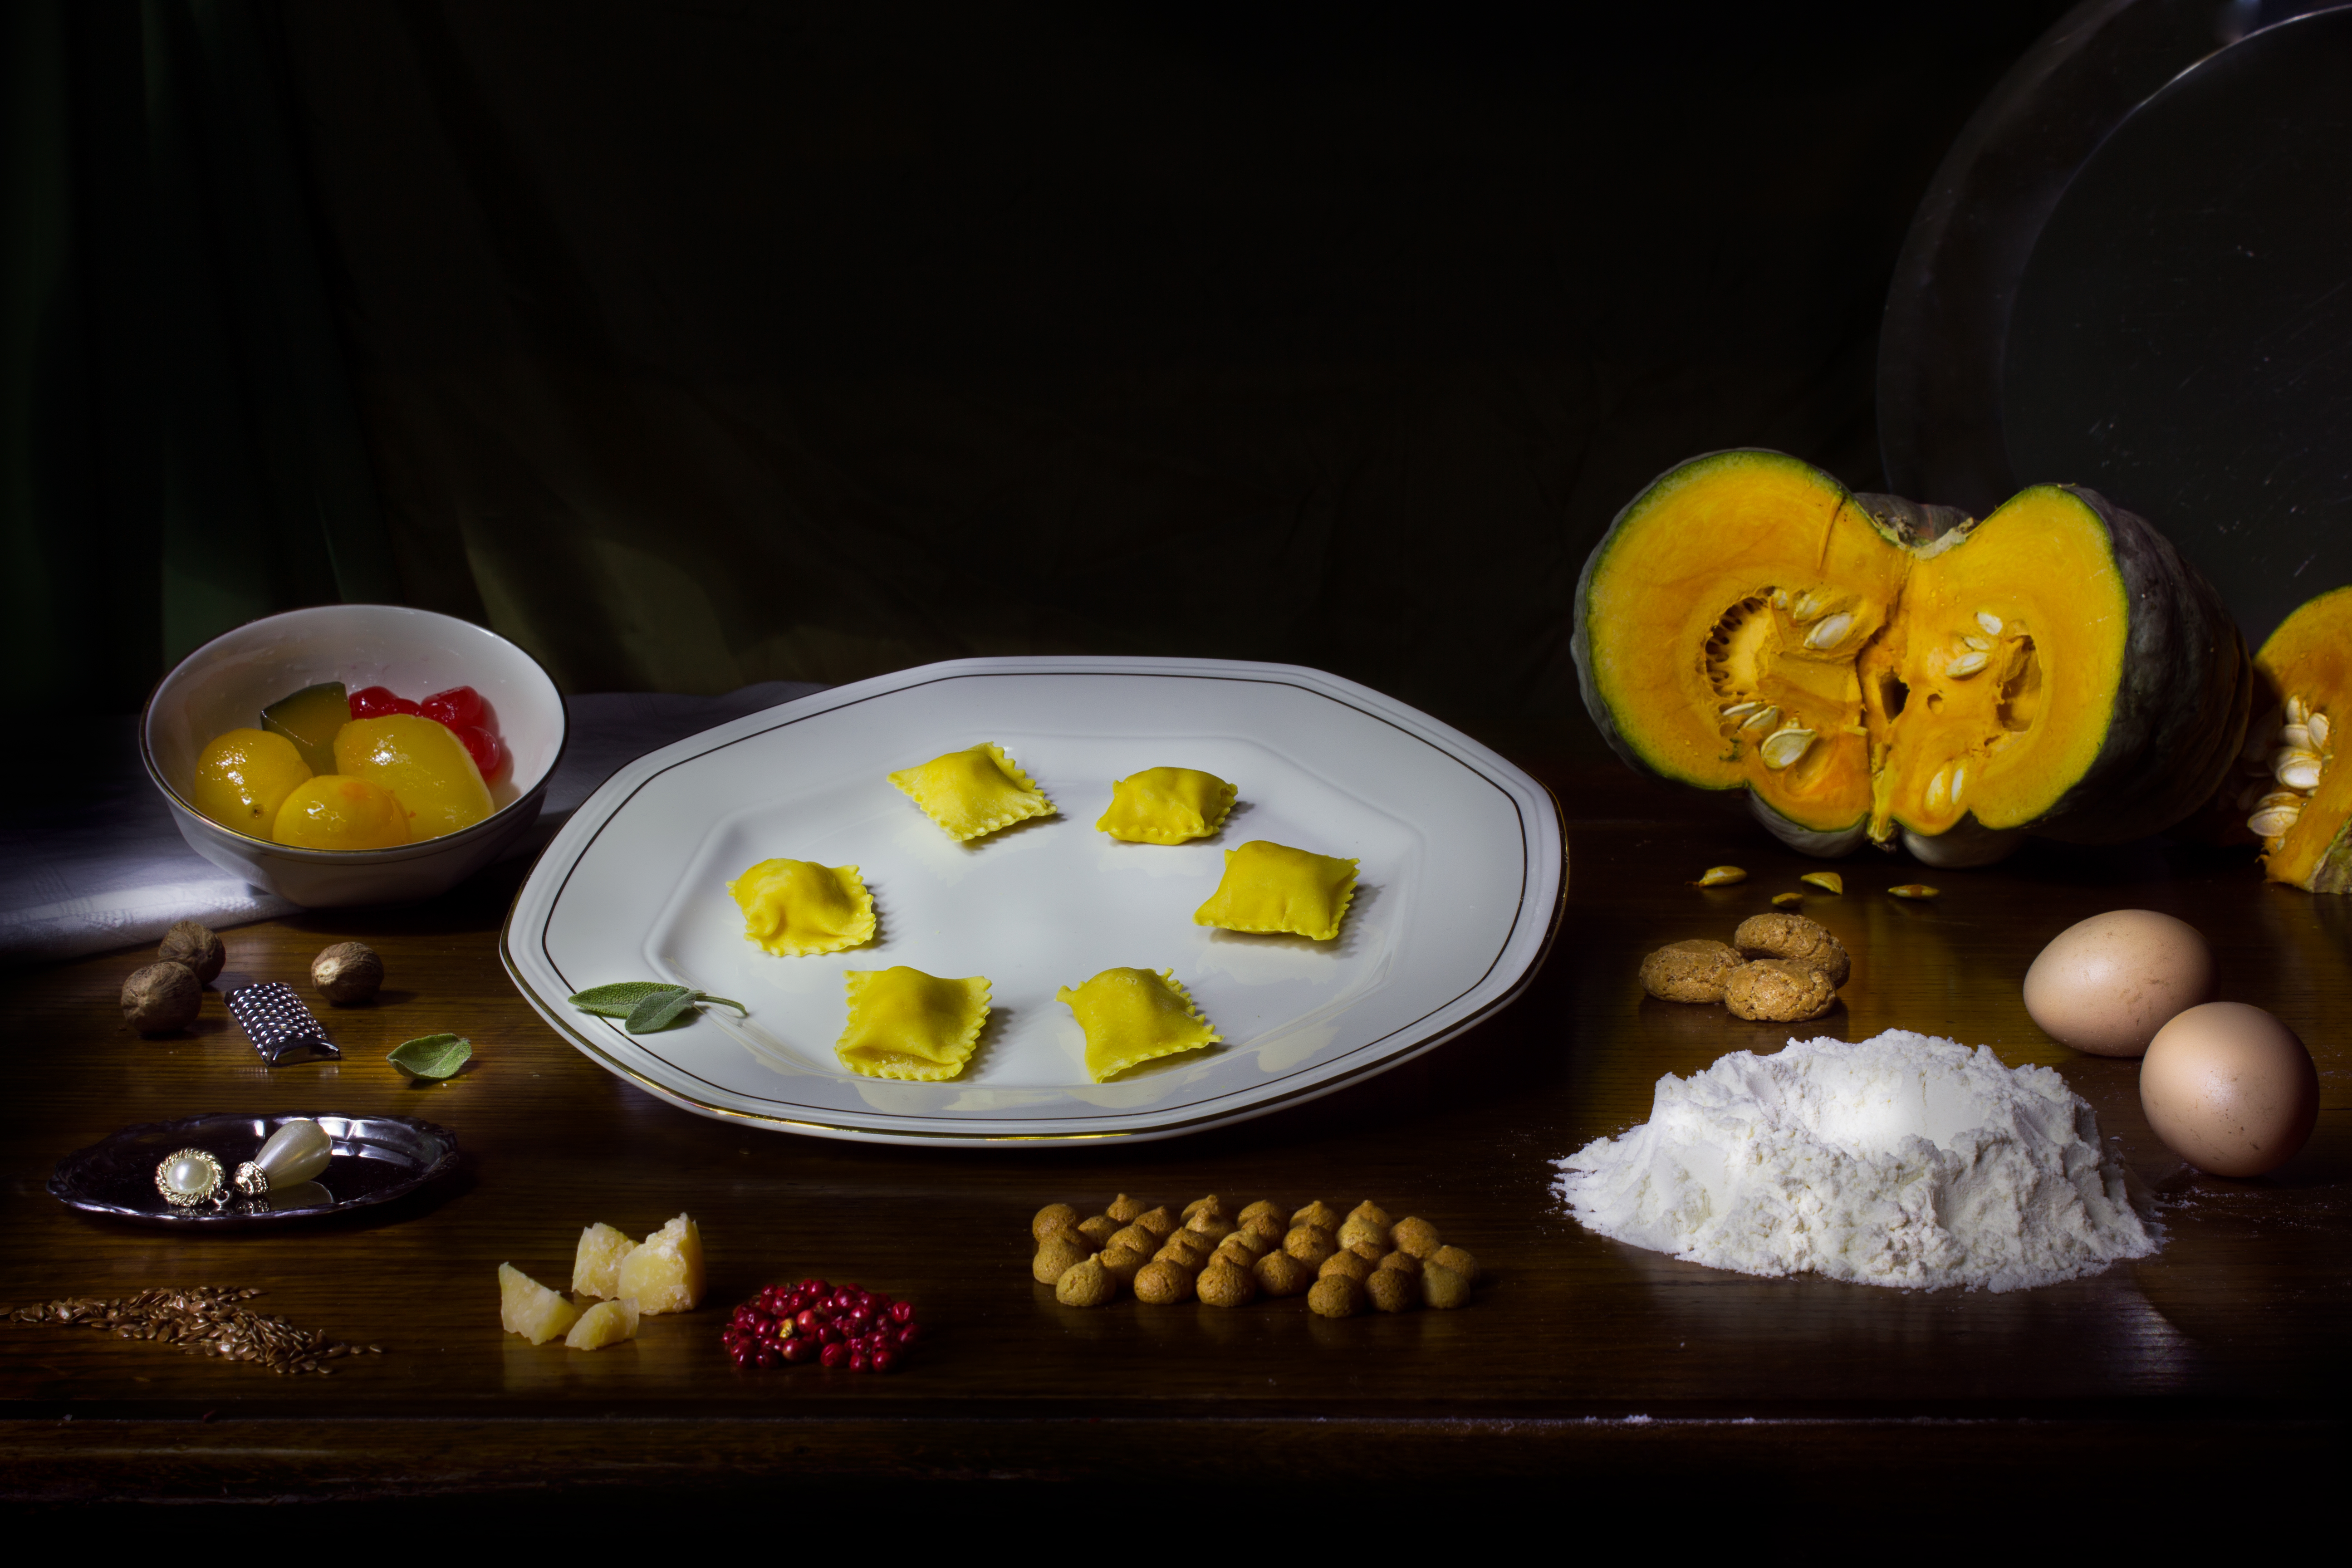
italy, italianfood, food, dishes, pumpkin, flour, mustard, eggs, cheese, biscuits, pearl, bowl, nutmeg, sage, cuisine, dish, material, breakfast, still life photography